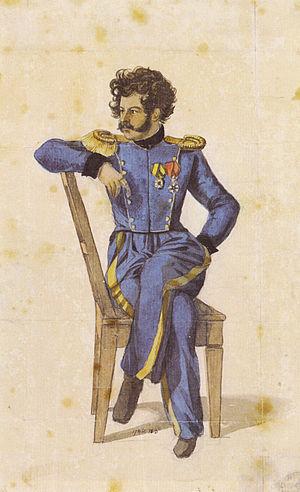
Christian Wilhelm von Faber du Faur est un juriste, un militaire et un peintre allemand du Wurtemberg.